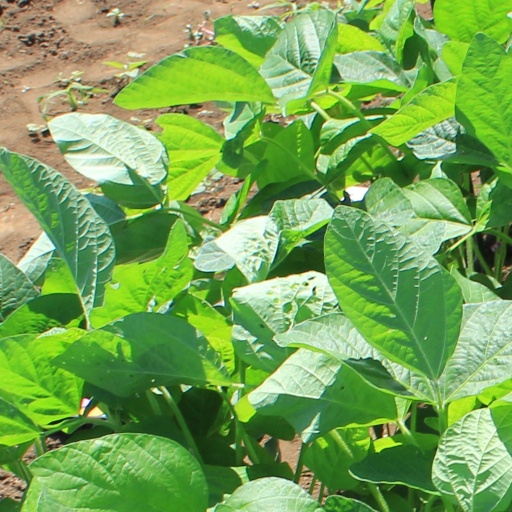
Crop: soybean